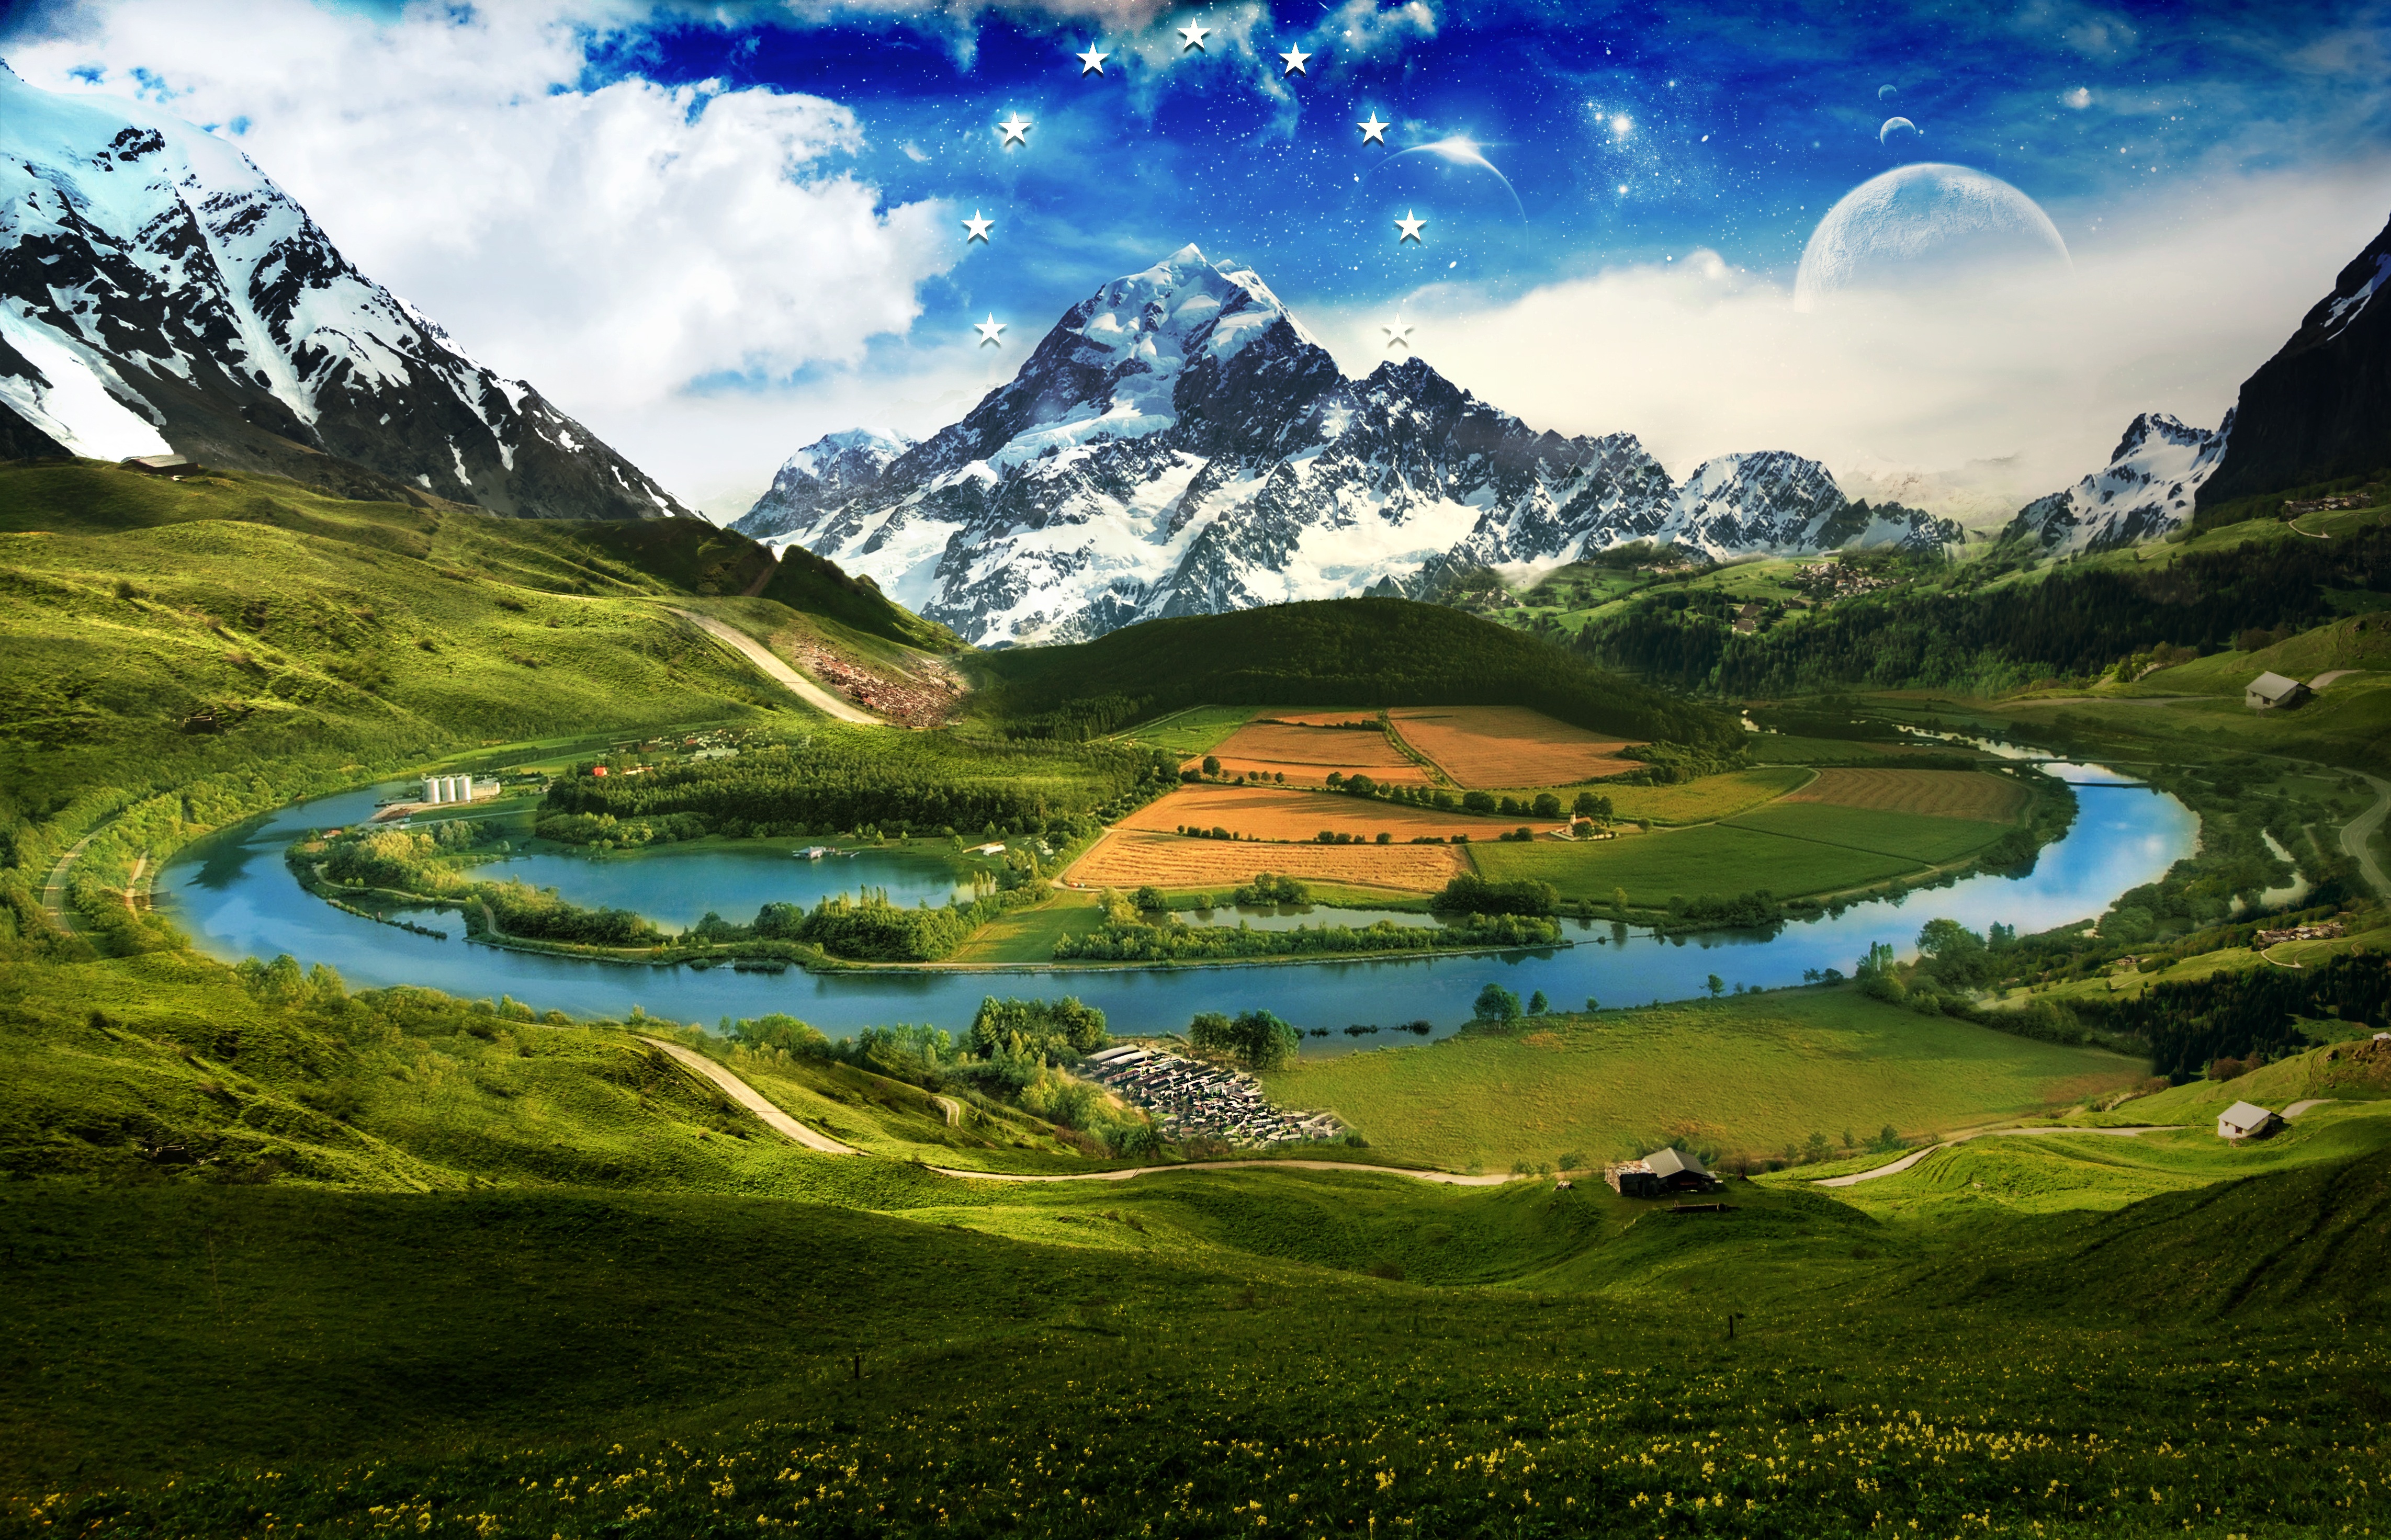
landscape, nature, grass, wilderness, mountain, cloud, sky, meadow, hill, lake, view, valley, mountain range, green, distance, reflection, fjord, highland, golf course, clouds, dream, mountains, alps, grassland, plateau, photomontage, fell, loch, peace of mind, tarn, mountain pass, dal, mountainous landforms, computer wallpaper